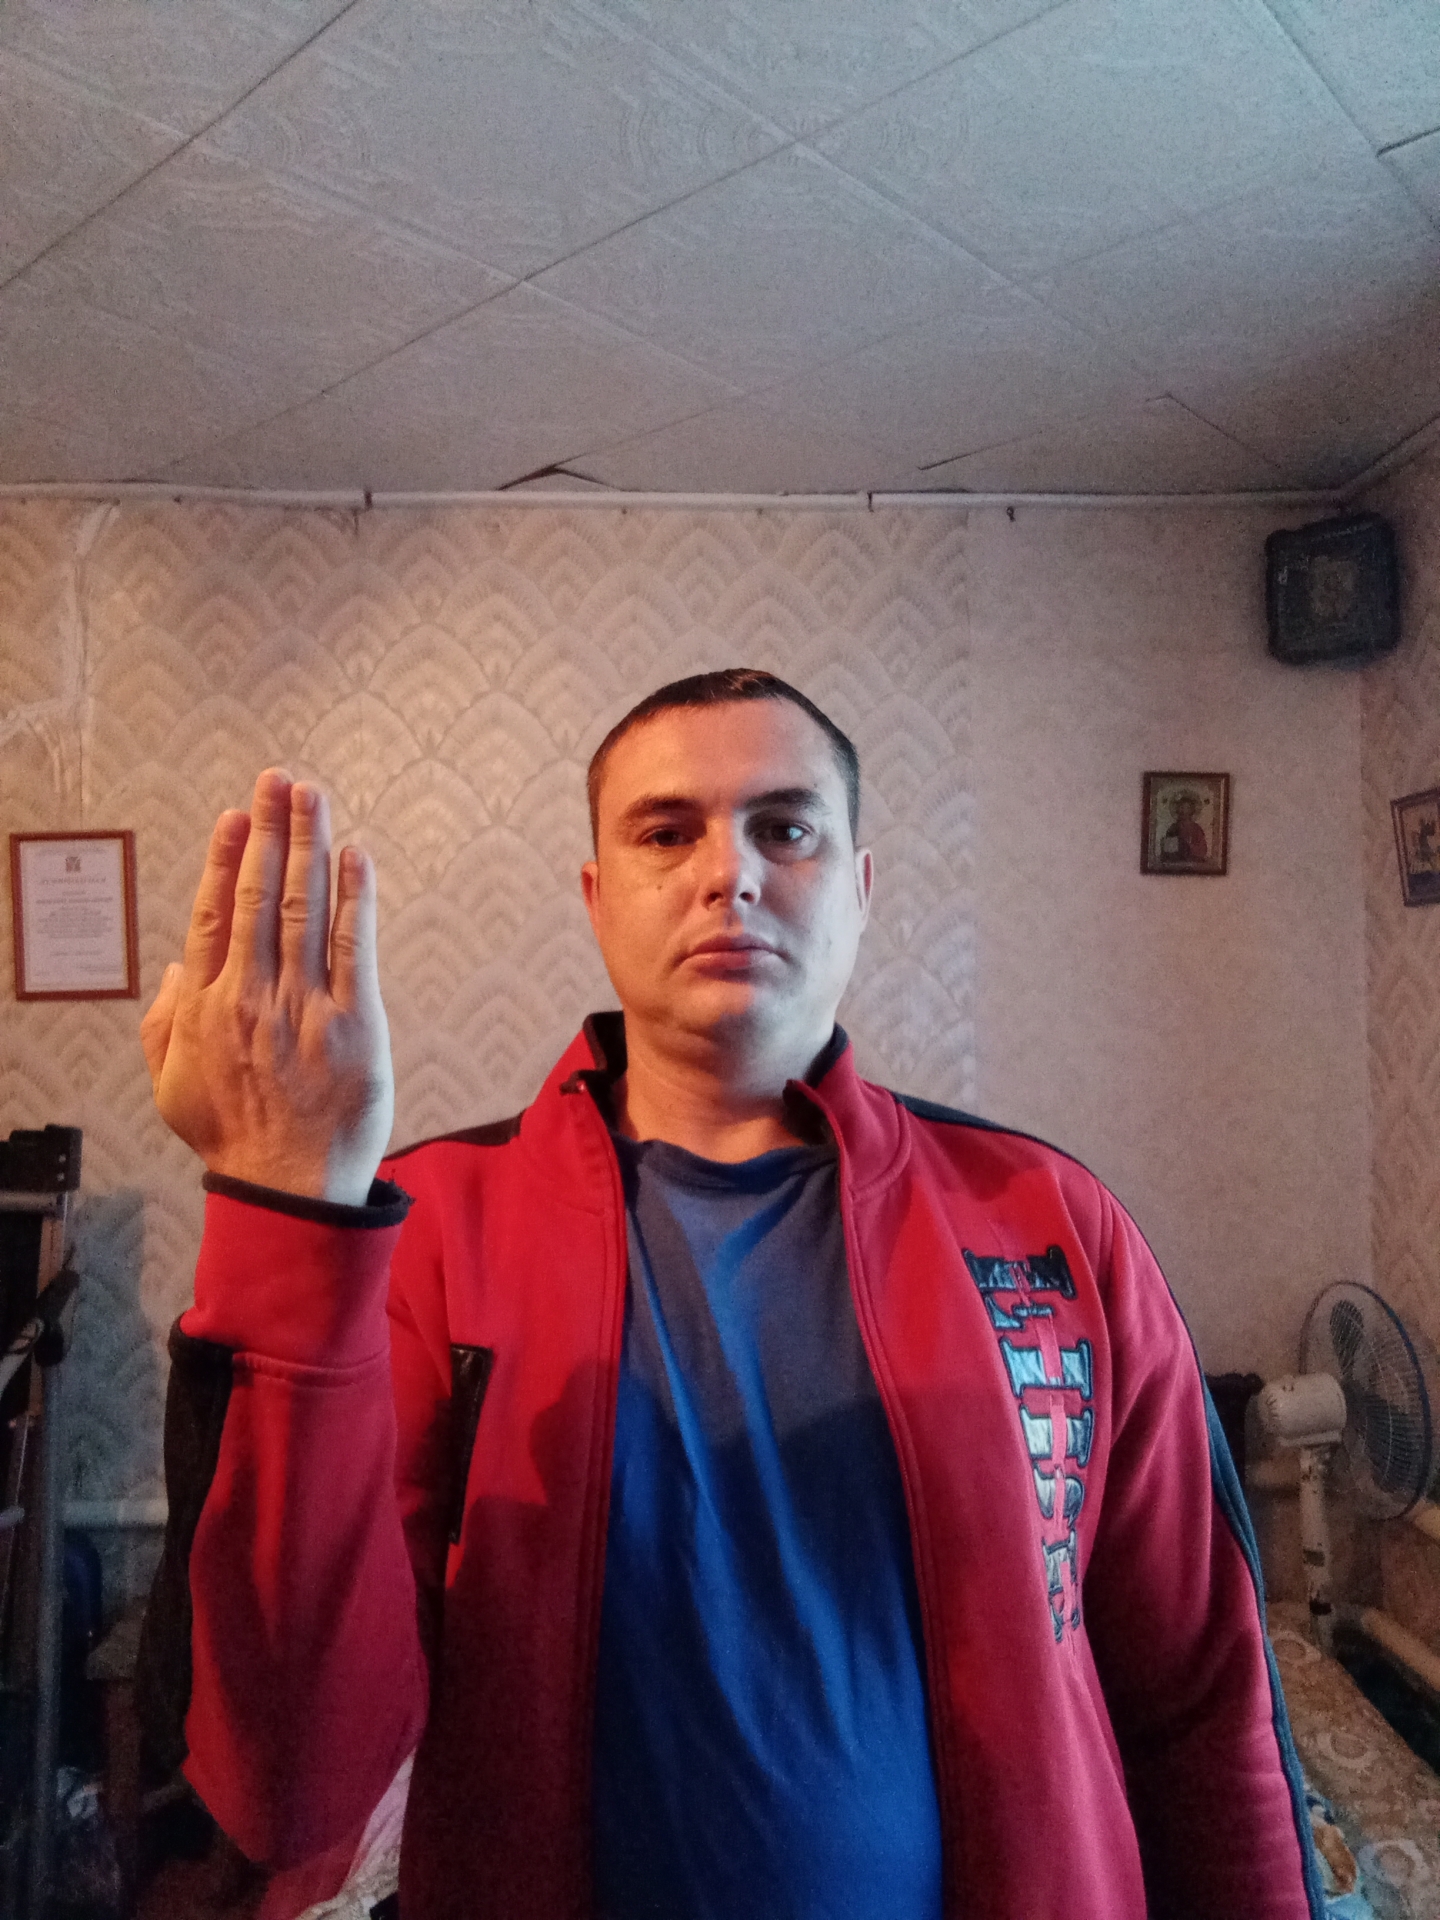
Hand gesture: stop_inverted